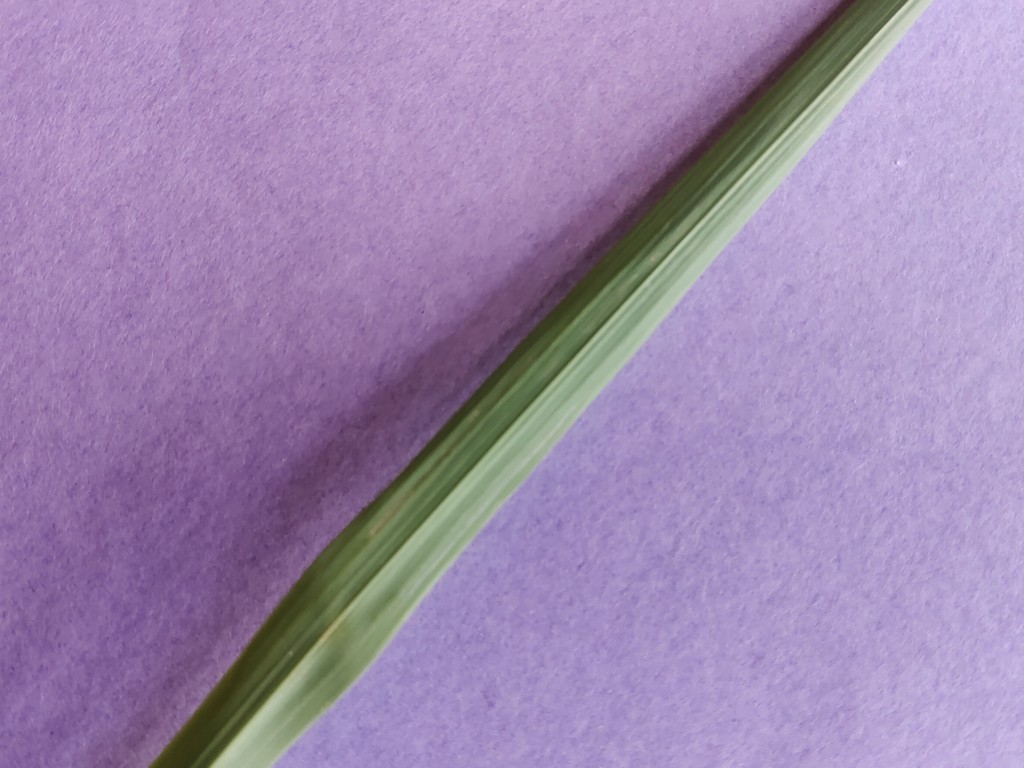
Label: Healthy